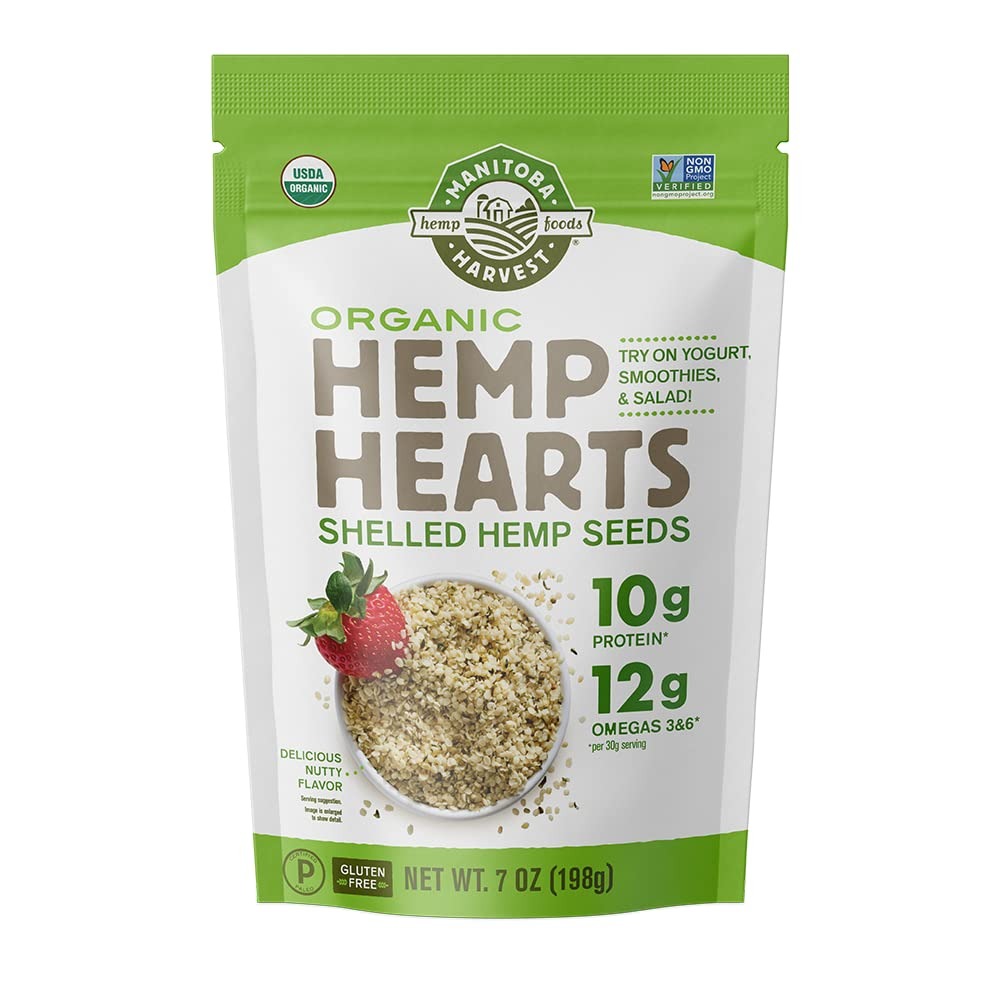
Item Name: Manitoba Harvest Organic Hemp Seeds, 7oz, 10g Plant Based Protein and 12g Omega 3 & 6 per Srv, smoothies, yogurt & salad, Non-GMO, Vegan, Keto, Paleo, Gluten Free
Bullet Point 1: HEMP HAS MORE PROTEIN THAN CHICKEN GRAM FOR GRAM AND IT’S A PLANT!: With 10g of plant protein per serving, hemp hearts have two times more protein than chia or flax. These super seeds also offer 12g Omegas 3 & 6 and only 1g of carbs per serving.
Bullet Point 2: ESSENTIAL VITAMINS & MINERALS: Hemp is a super seed packed with plant-based protein, healthy fats and other vital nutrients. Hemp Hearts are an excellent source of Iron, Niacin, Thiamine, Phosphorus, Magnesium, Manganese, Copper, and Zinc. Zinc contributes to the normal function of the immune system. Hemp Hearts are also a good source of Vitamin B6 and Folate. (*See nutrition information for total fat content)
Bullet Point 3: VERSATILE & TASTY: Experiencing the benefits of hemp is easy. With a light, nutty flavor that complements almost any dish, Hemp Hearts are the perfect boost to any meal. Sprinkle Hemp Hearts on salad, cereal, yogurt or blend them into smoothies.
Bullet Point 4: SHELF-STABLE & READY TO EAT: Manitoba Harvest Organic shelled hemp seeds are shelf-stable and ready to eat, making them a must-have addition to any pantry.
Bullet Point 5: A FIT FOR A VARIETY OF DIETS & LIFESTYLES: USDA Organic, Non-GMO Project Verified, Keto Certified, Paleo Certified, Gluten Free, Vegan, Whole 30 Approved and Kosher
Bullet Point 6: STRONG VALUES: At Manitoba Harvest we believe in cultivating the world in which we want to live. As a Certified B-Corp with a net zero carbon footprint, sustainability is at the forefront of everything we do
Value: 7.0
Unit: Ounce

Price: 8.99